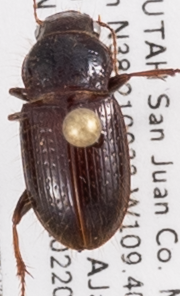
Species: Piosoma setosum
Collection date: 2022-06-28
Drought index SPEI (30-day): -0.284
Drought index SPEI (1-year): -0.8
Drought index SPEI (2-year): -2.09